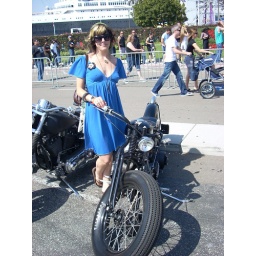
I ride this bike in this dress